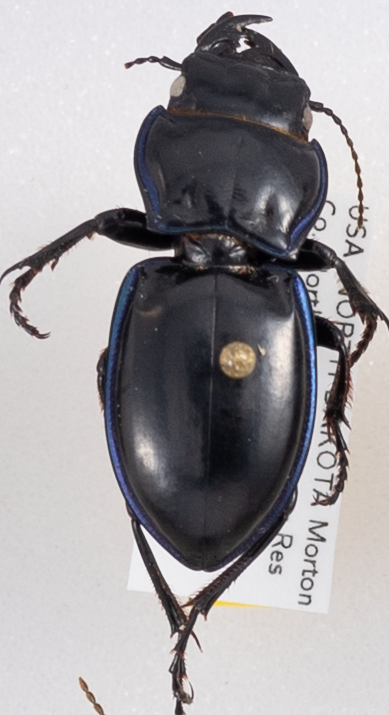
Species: Pasimachus elongatus
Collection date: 2023-06-27
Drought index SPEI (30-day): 2.09
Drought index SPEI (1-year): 1.01
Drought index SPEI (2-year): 0.498